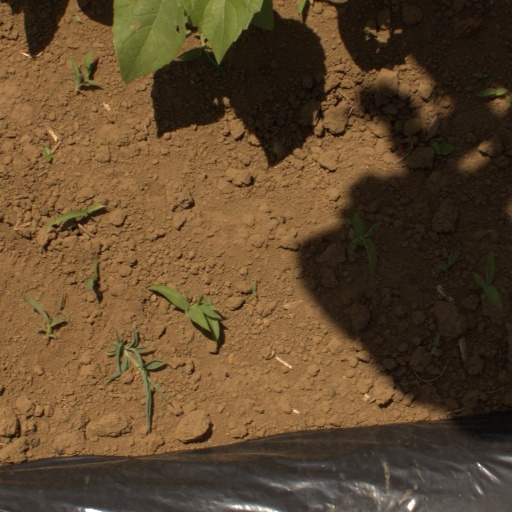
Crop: Jerusalem artichoke